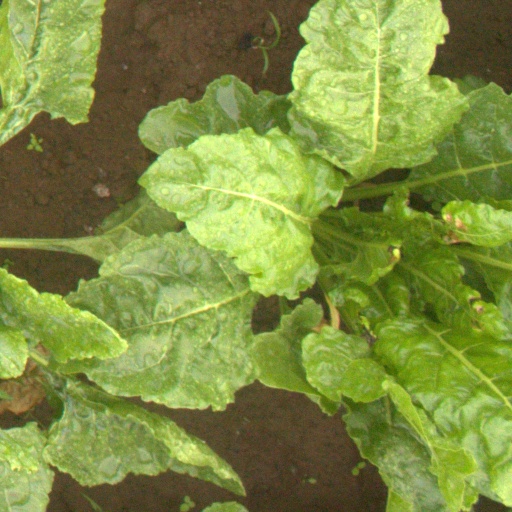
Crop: sugar beet